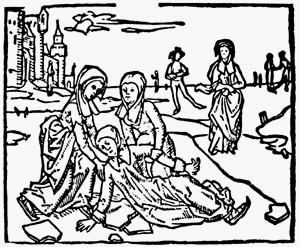
L’histoire du patinage artistique remonte à la Préhistoire comme en attestent les découvertes archéologiques. Cependant, les premiers écrits au sujet de cette discipline sportive parlent simplement de patinage. C’est bien plus tard qu’apparaissent deux disciplines distinctes ; le patinage artistique et le patinage de vitesse.